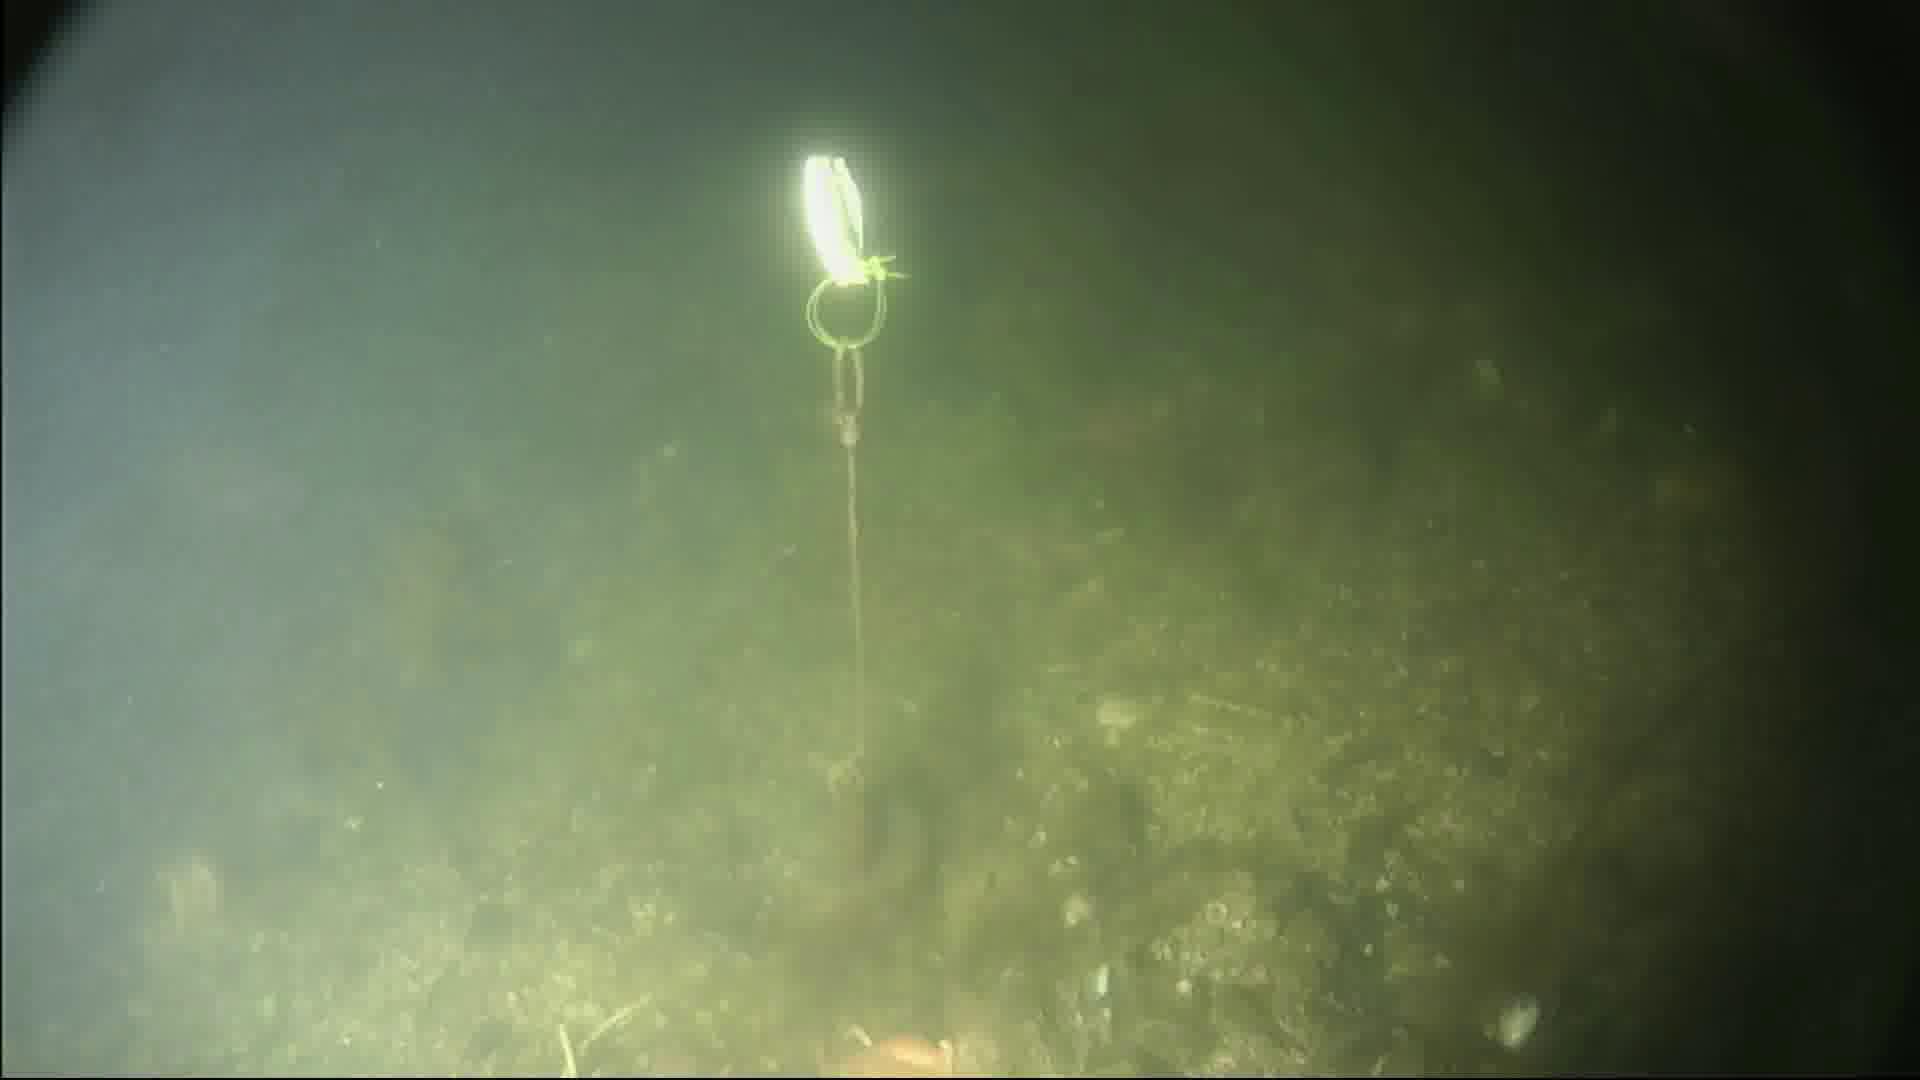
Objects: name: starfish